Ensoniq AudioPCI

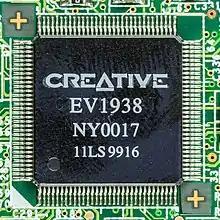
Creative EV1938

Ensoniq/Creative ES1371 and ES1373 (AudioPCI 97) are AC'97-compatible versions.